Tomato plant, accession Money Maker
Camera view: horizontal (90 deg, fisheye); turntable rotation: 0 degrees
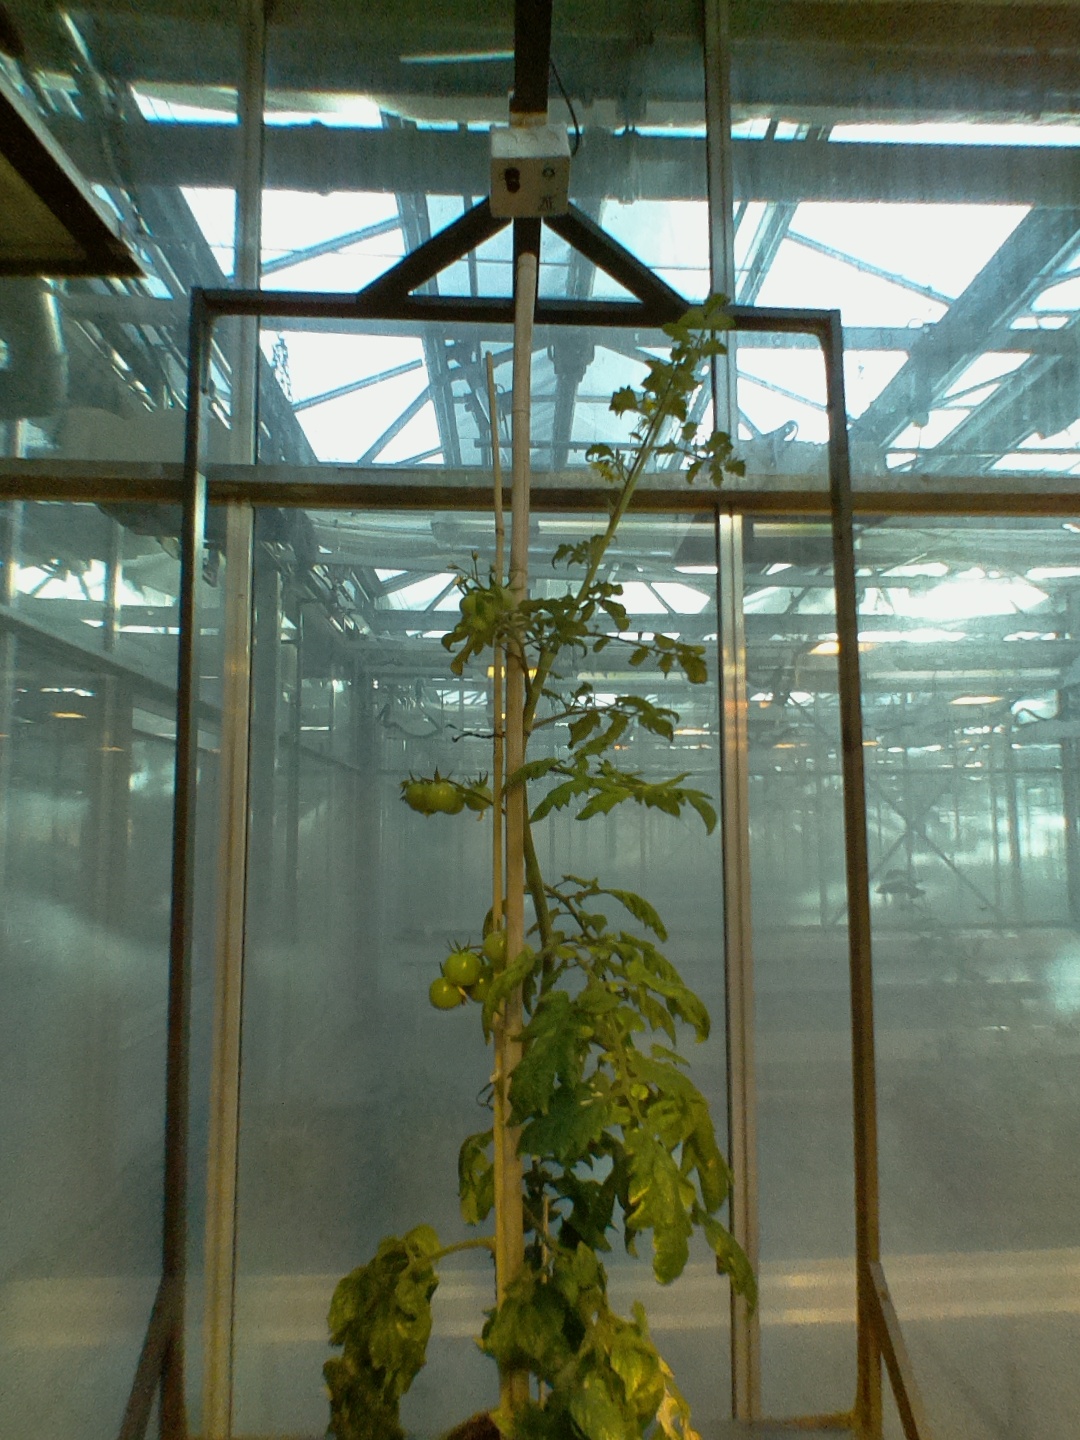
BBCH growth stage 74: 40%-50% of final fruit size